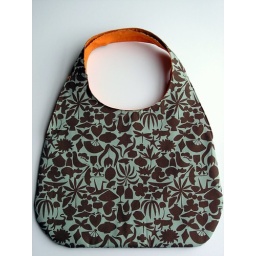
shoulder bag in sage fabric and orange lining